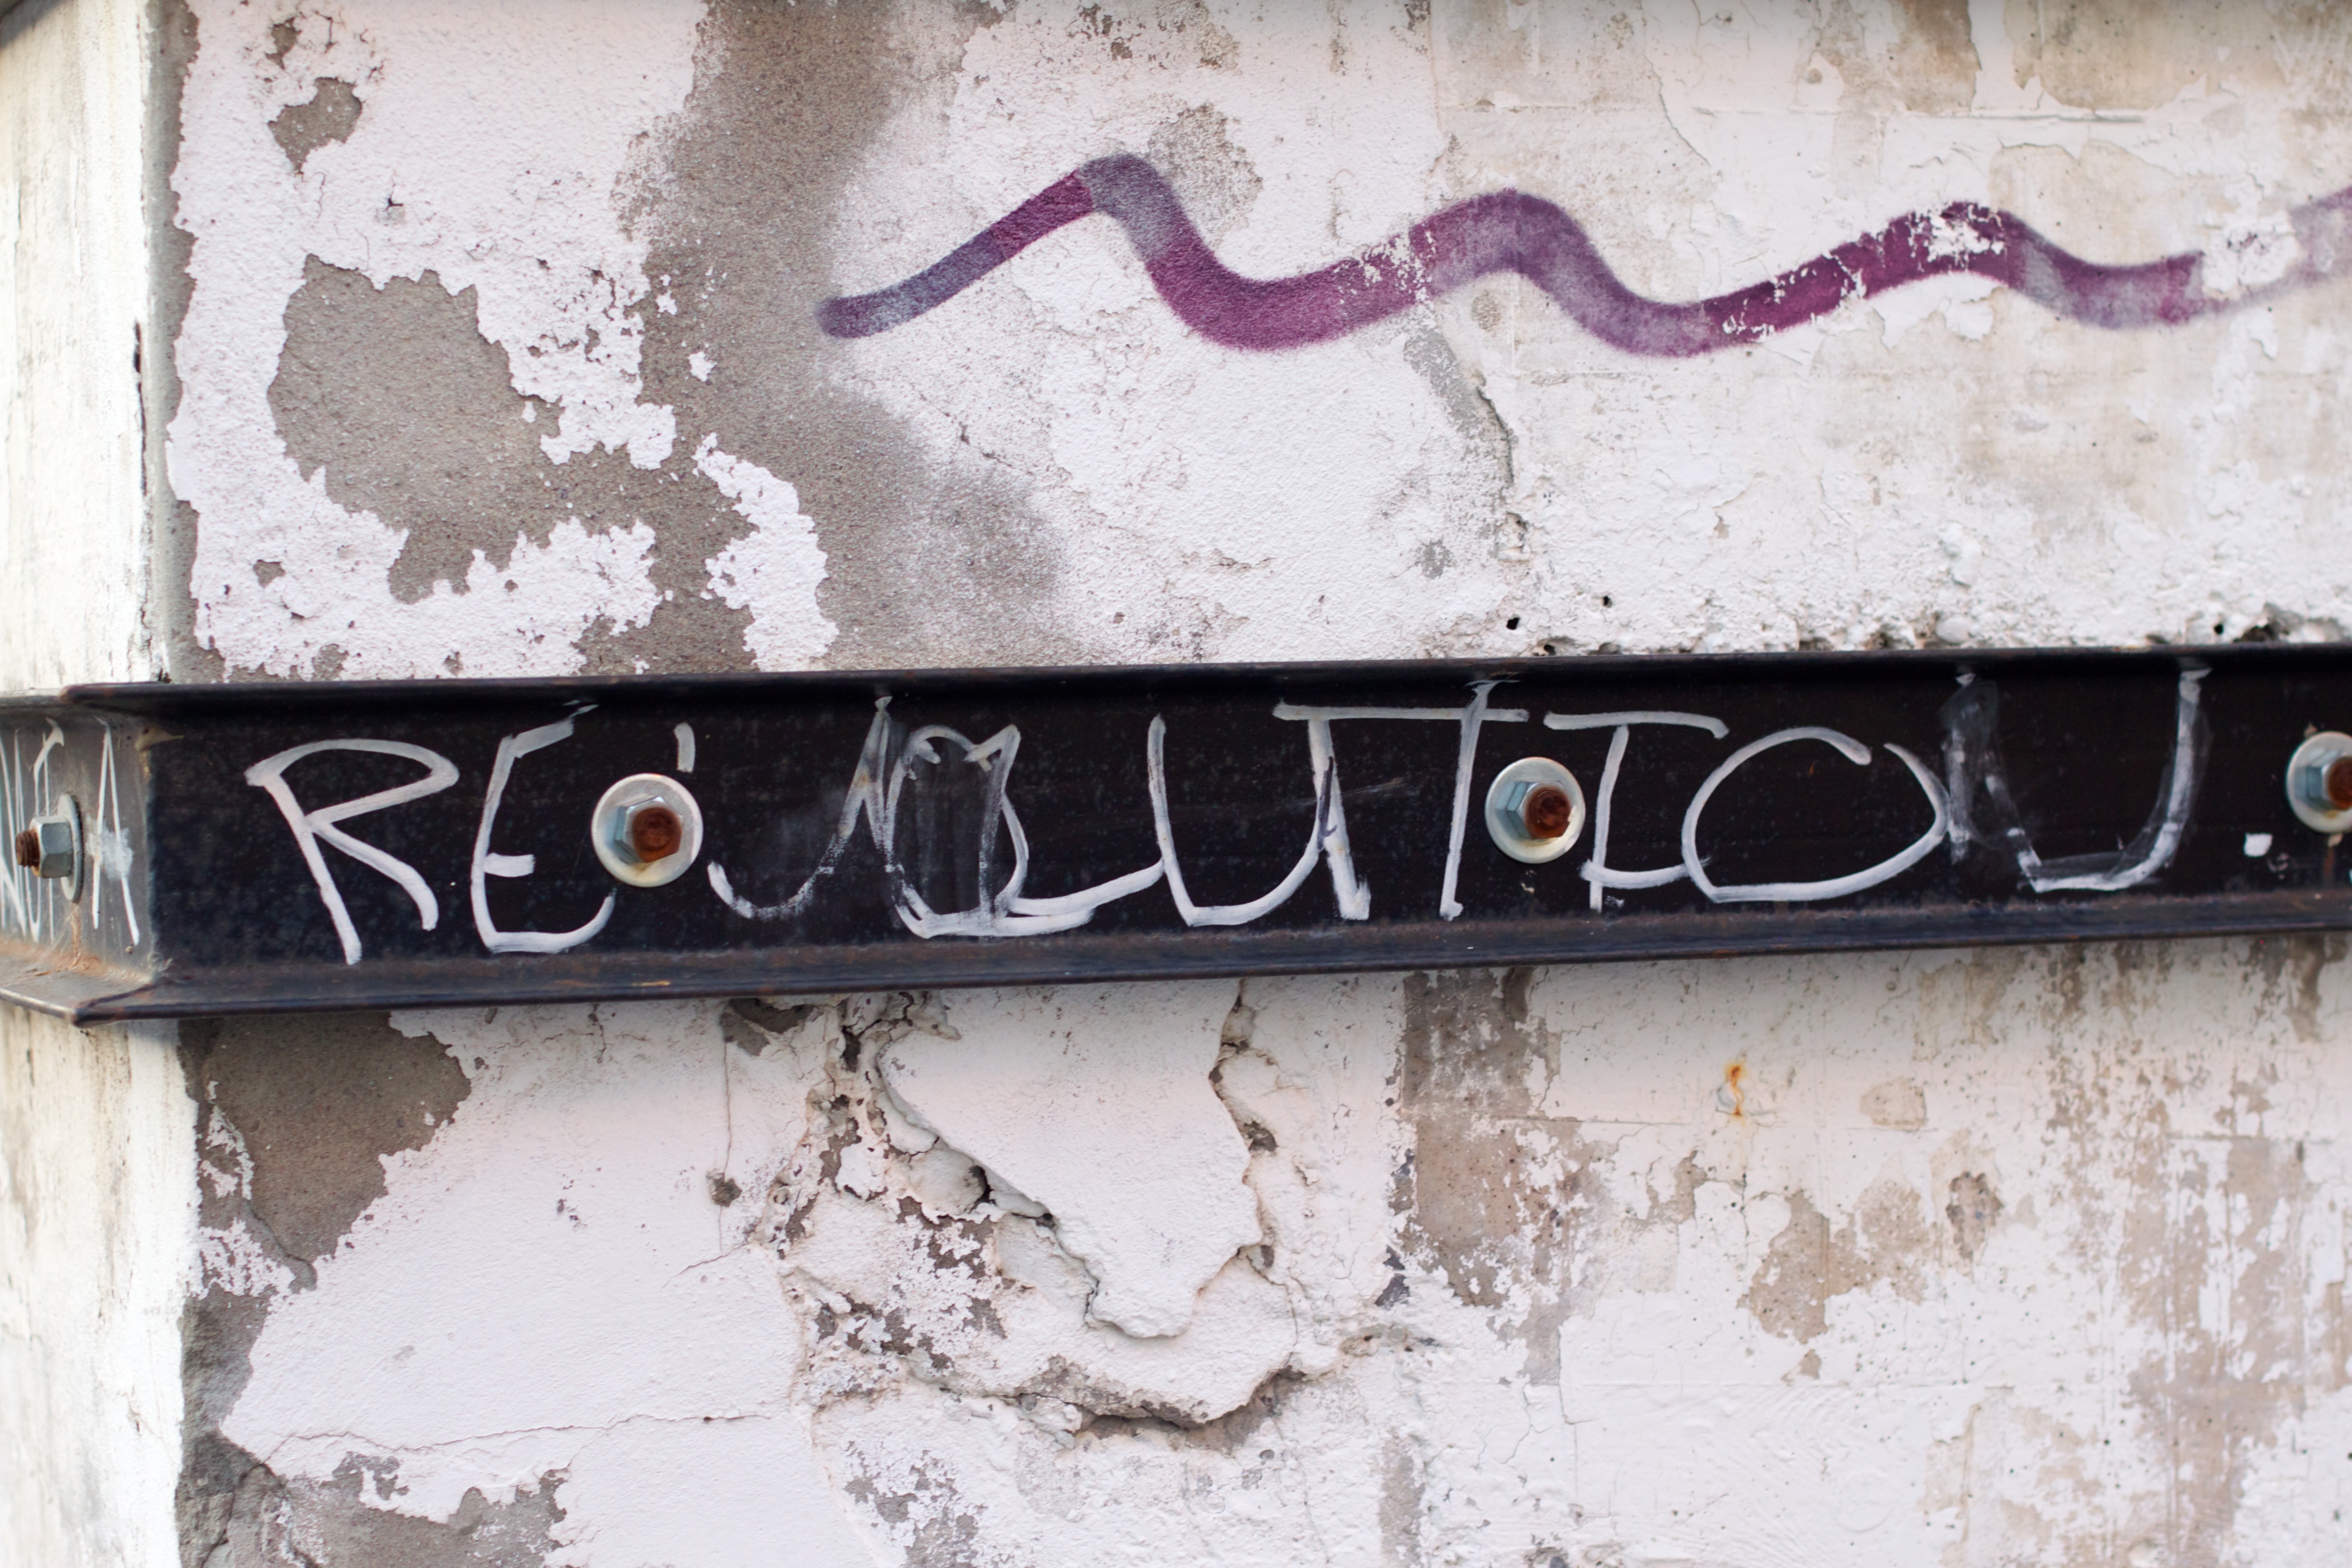
number, wall, sign, symbol, street sign, signage, font, art, odyssey, automotive exterior